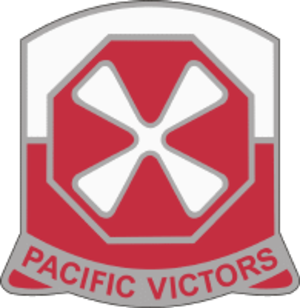
La 8ᵉ armée des États-Unis commande toutes les troupes de l'armée de terre des États-Unis basées en Corée du Sud.
Cet article détaille l'ordre de bataille de la 8ᵉ armée des États-Unis lors de la guerre de Corée